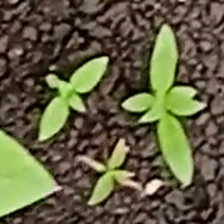
Weed species: Moti_dudhi(Euphorbia_geneculata_L)